Solitary snipe

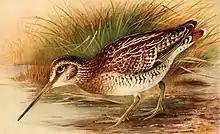
An artist's illustration.

There are two quite similar subspecies. Nominate "G. s. solitaria" is very widespread. The breeding range of "G. s. japonica", which is richer red and less white above, is unknown, but it winters in Japan.